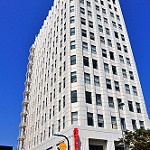
Scene: Outdoor